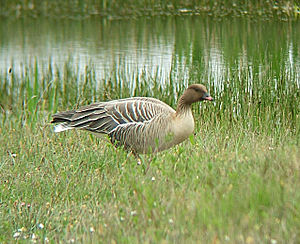
Kortnæbbet gås
Kortnæbbet gås er en andefugl som tilhører gruppen af grå gæs. Arten findes opdelt i to bestande, der yngler henholdsvis på Island/Grønland og Svalbard. Kortnæbbet gås ligner sædgås, men har lyserøde ben og et mere kompakt hoved med et kort næb, der er sort og lyserødt.